Riccione

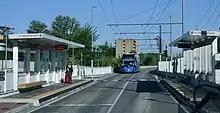
D'Annunzio Nord is one of six Metromare stations located within Riccione.

Palazzo del Turismo. The first structure on the Adriatic dedicated to the promotion of tourism, it was built in 1938, to the design of Gogliardo Ossani, imitating Rome's Palazzo delle Esposizioni. It was opened on 28 October 1938 and inaugurated on 28 May 1939. In 1951, Ossani added a floor to its two lateral wings. The building was renovated and expanded at the end of 1970 and in the 1980s. The Swimmer's Fountain in front of the building, the work of architect Elio Monesi and sculptor Remo Braschi, was donated by the Milanese Manicone family in memory of their son, who was killed in a road accident. The fountain was inaugurated on 15 June 1958. Today, the three-storey structure hosts the municipal government's tourist agency, as well as conferences, exhibitions, and other events.